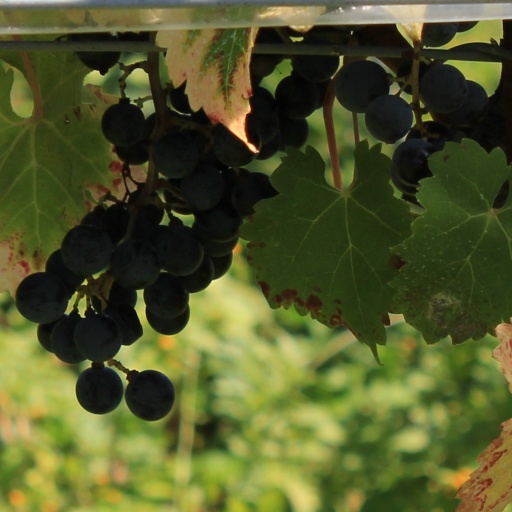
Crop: grape